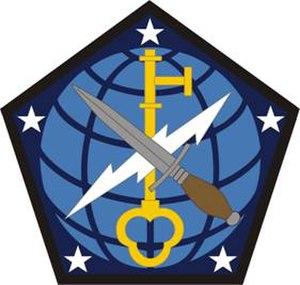
La Buckley AFB est une base aérienne de l'US Air Force située à Aurora, dans le Colorado. Cette base a été créée par l'US Army en tant que terrain auxiliaire et champ de tir en 1938, puis activée en tant qu'installation désignée en 1941. La base a été nommée en l'honneur du Premier lieutenant John Harold Buckley, pilote de la Première guerre mondiale.